Danny Glover

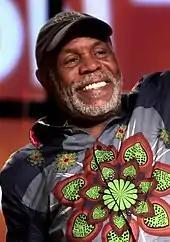
Glover at the 2014 Phoenix Comicon

In 2004, he appeared in the low-budget horror film "Saw" as Detective David Tapp. In 2005, Glover and Joslyn Barnes announced plans to make "No FEAR", a film about Dr. Marsha Coleman-Adebayo's experience. Coleman-Adebayo won a 2000 jury trial against the US Environmental Protection Agency (EPA). The jury found the EPA guilty of violating the civil rights of Coleman-Adebayo on the basis of race, sex, color and a hostile work environment, under the Civil Rights Act of 1964. Coleman-Adebayo was terminated shortly after she revealed the environmental and human disaster taking place in the Brits, South Africa vanadium mines. Her experience inspired the passage of the Notification and Federal Employee Anti-discrimination and Retaliation Act of 2002 (No-FEAR Act). the "No Fear" title has not appeared but "The Marsha Coleman-Adebayo Story" was announced as the next major project of No Fear Media Productions.